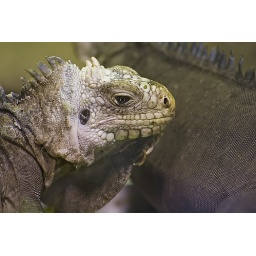
Taken in the tropical house at Chester Zoo, through a glass window